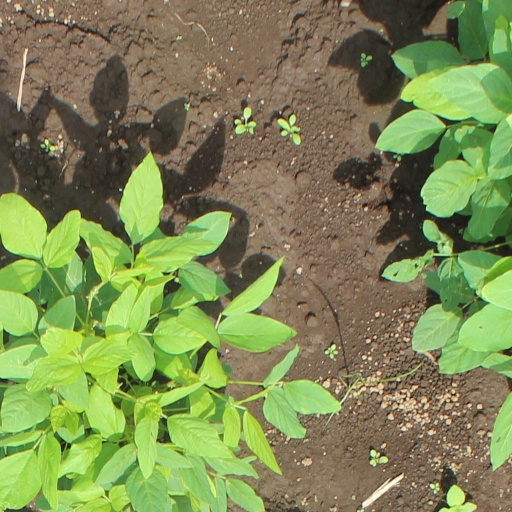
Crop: soybean